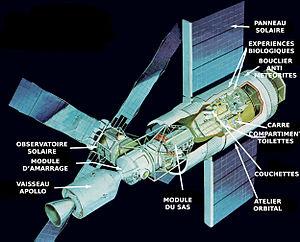
Diagramme de la station spatiale Skylab de la NASA (version francaise)
Skylab est la première station spatiale lancée par l'agence spatiale américaine, la NASA. Elle est développée dans le cadre du Programme des applications Apollo mis en place en 1965 pour donner une suite au programme Apollo. Le projet est lancé dans un contexte de réduction budgétaire des dépenses spatiales américaines et l'architecture retenue repose essentiellement sur la réutilisation de composants existants. La station spatiale est un ensemble long de 35 mètres et d'une masse de 90 tonnes dont le module principal est réalisé à partir du troisième étage de la fusée lunaire géante Saturn V.